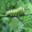
Label: caterpillar